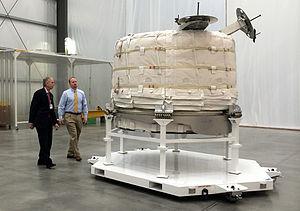
BEAM est un module habitable expérimental développé pour la Station spatiale internationale qui doit permettre de tester la technique de l'habitat spatial gonflable. Le module, dont le volume interne pressurisé une fois déployé est de 16 m³, est amarré à la station spatiale en avril 2016 et il sera testé durant 2 ans. Cette expérience développée par la société Bigelow Aerospace pour le compte de la NASA en exploitant des technologies mises au point pour le projet TransHab doit permettre à l'agence spatiale américaine d'accroître sa maîtrise technologique de ce mode de construction qui permet une réduction de masse et donc de coût de lancement.